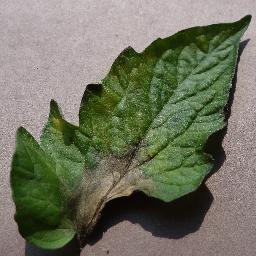
Label: Tomato___Late_blight